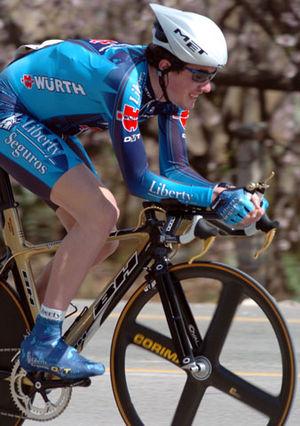
Isidro Nozal est un coureur cycliste espagnol.